All Governments Lie: Truth, Deception and the Spirit of I. F. Stone

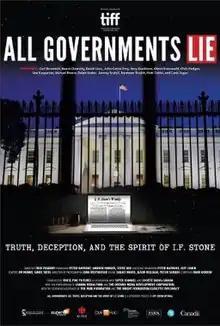

All Governments Lie: Truth, Deception, and the Spirit of I.F. Stone is a 2016 Canadian documentary film directed by Fred Peabody. It had its world premiere at the Toronto International Film Festival on September 9, 2016. The film profiles several independent journalists inspired by the late I. F. Stone, a Washington-based independent journalist who published "I.F. Stone’s Weekly" from 1953 to 1971.